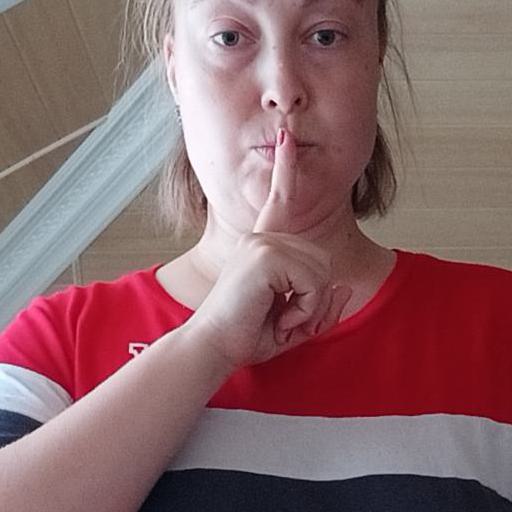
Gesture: mute